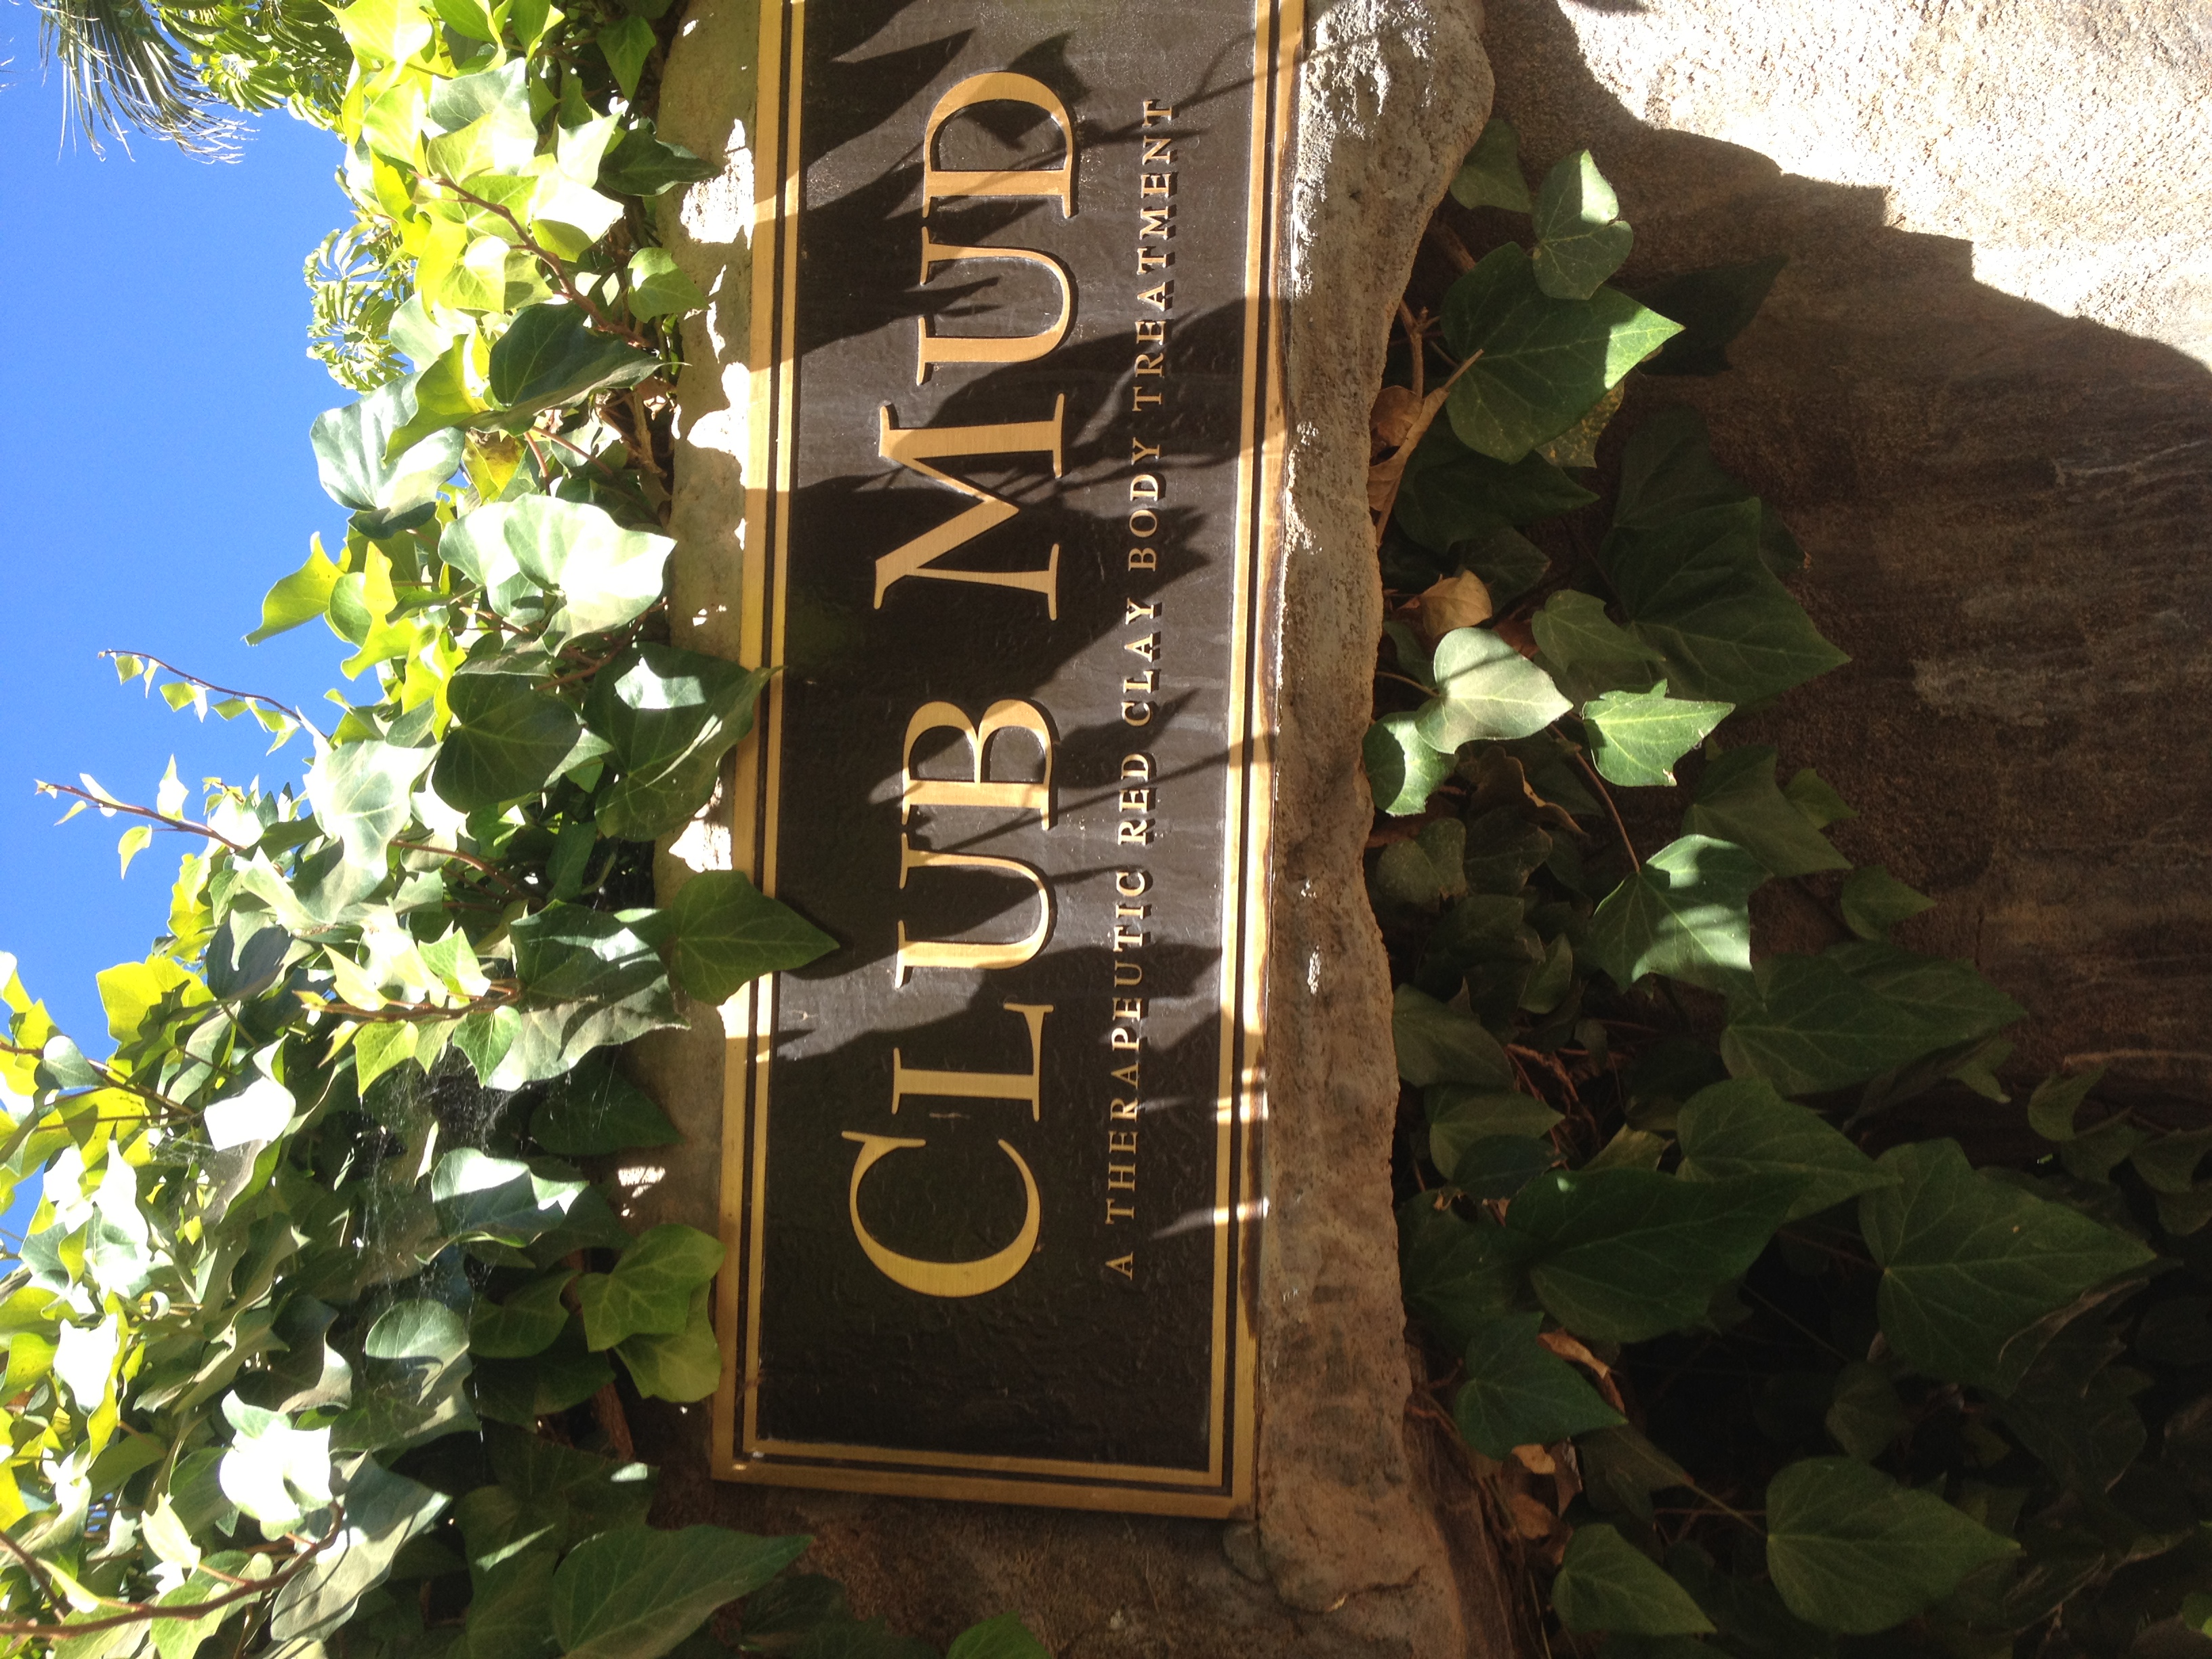
leaf, flower, green, botany, garden, flora